Makuragaeshi

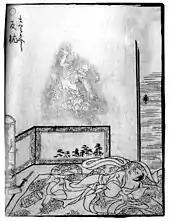
"Makuragaeshi" (反枕) from the "Gazu Hyakki Yagyō" by Sekien Toriyama

Besides being seen as a yōkai, it is also thought that people who died in a room would become that room's makuragaeshi. There are stories about wealthy travelers who come and take lodging (including zatō, Buddhist pilgrims, pharmacists, which differ by the area in which this is talked about, but all travelers that go to these lands) and get tricked by the owner of the house and have their money stolen, after which every night, the traveler's spirit would move the pillows of the people who lodged there, among other stories.